Lynne Perrie

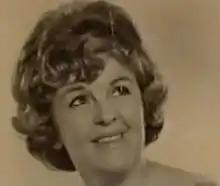
An early publicity shot of Lynne Perrie

In 1956, Perrie entered showbusiness professionally as a singer and comedian, after performing at the Rotherham Trade Centre and receiving a further 27 bookings. She decided to give up her factory work and go into cabaret full-time.